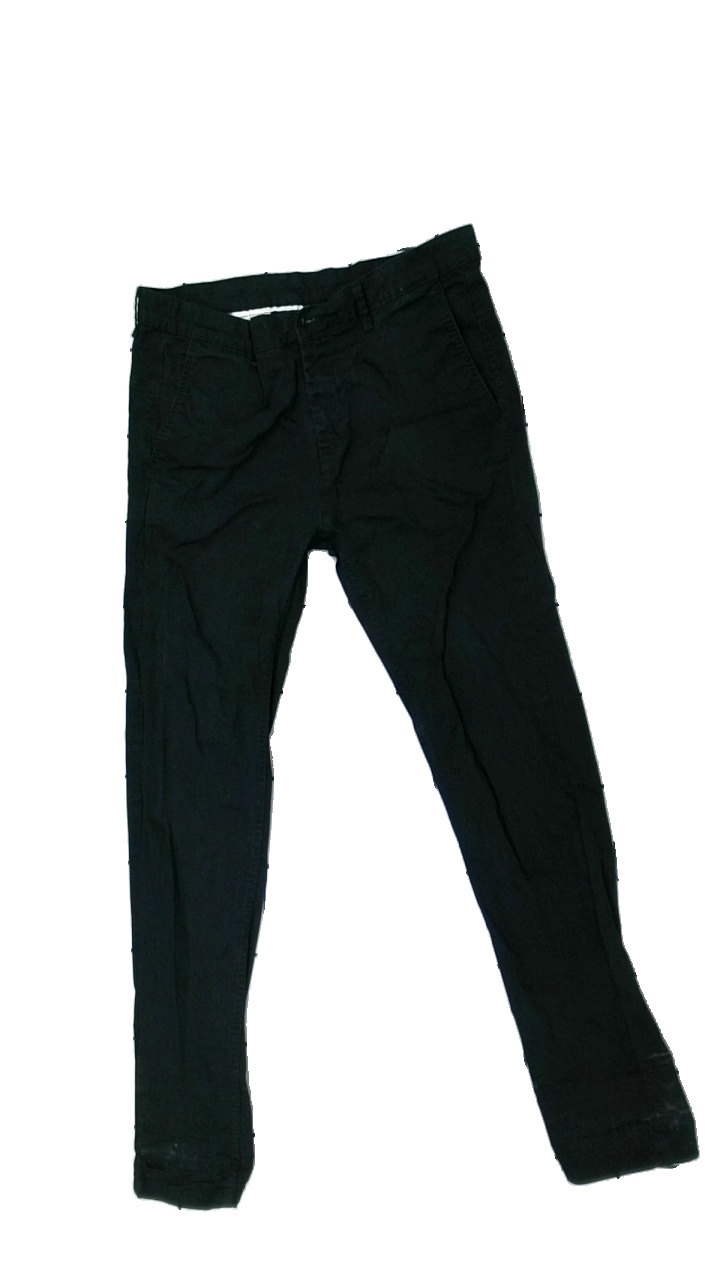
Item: Trousers (Men)
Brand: Zara Man
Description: svarta byxor med hål bak och luddiga
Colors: Black
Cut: Regular
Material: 100% cotton
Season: All
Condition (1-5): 2
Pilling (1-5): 5
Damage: hål
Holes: Major
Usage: Export
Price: <50